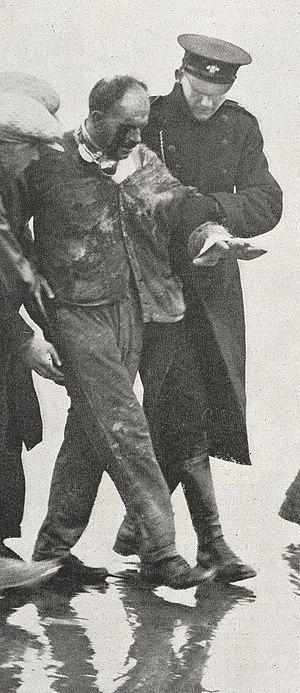
Giulio Foresti est un pilote automobile italien des 1910 et 1920.